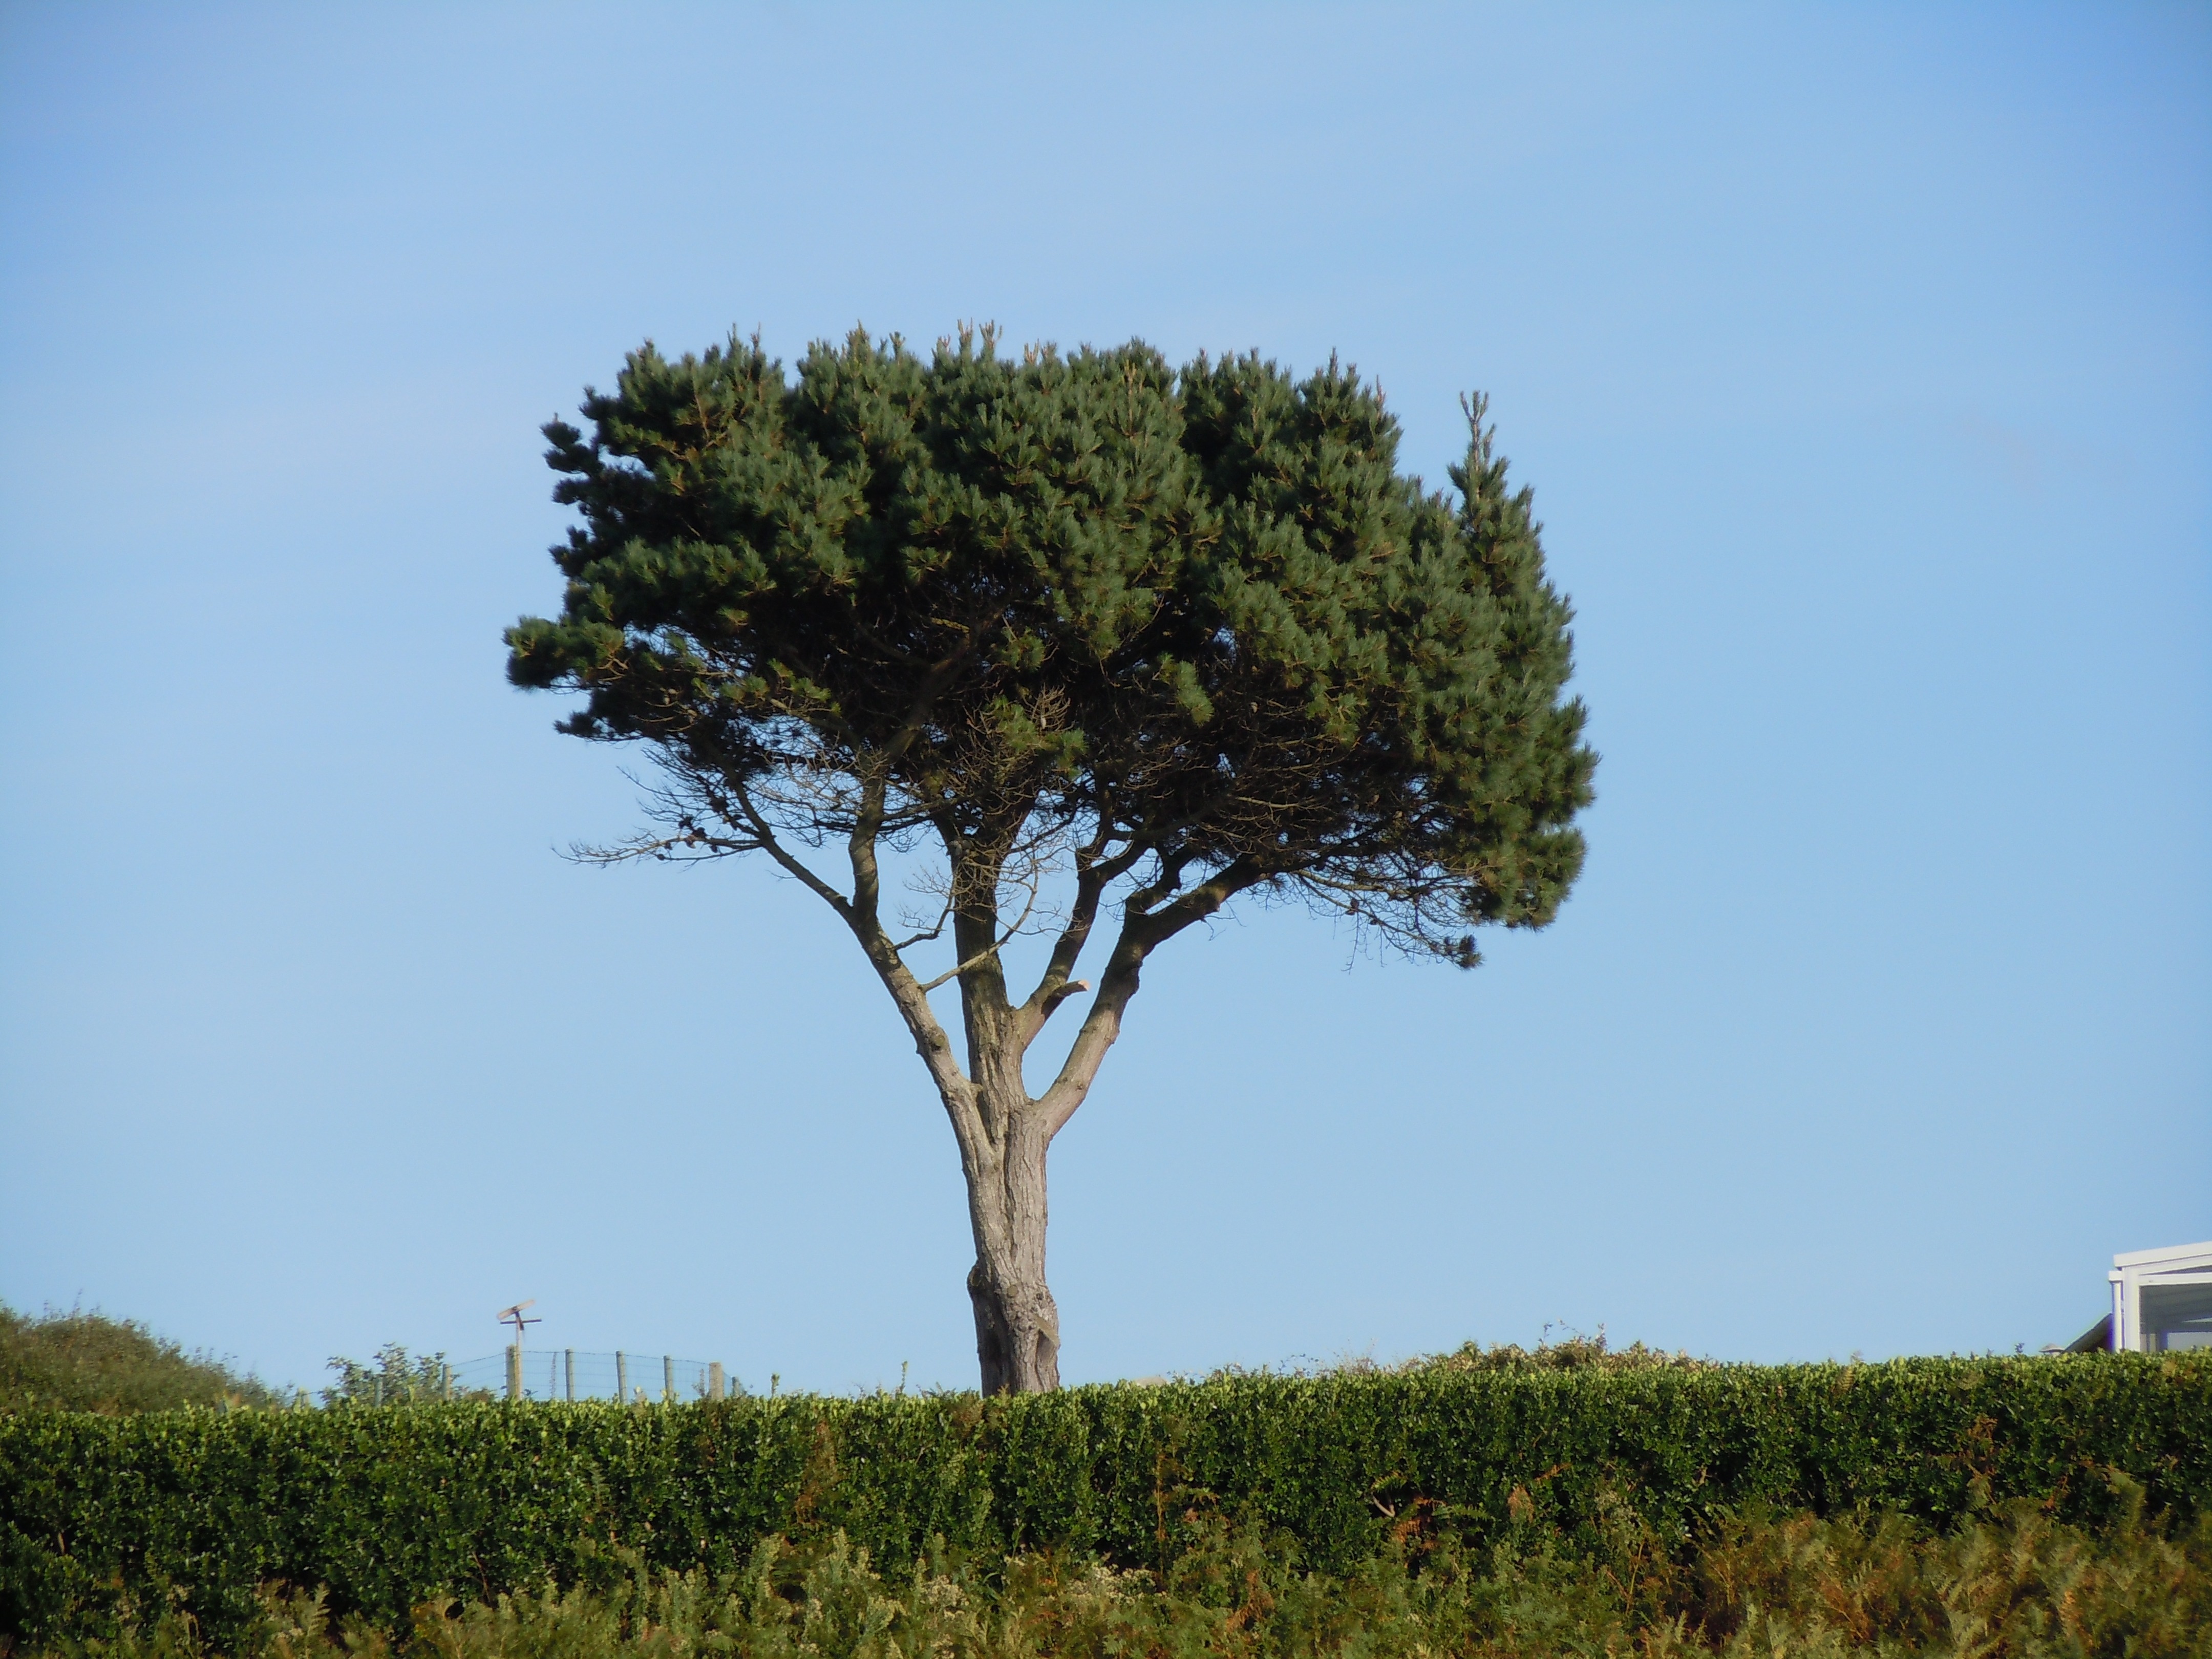
tree, nature, grass, plant, sky, field, hill, flower, wind, pine, soil, agriculture, flora, savanna, shrub, ecosystem, rural area, flowering plant, biome, woody plant, land plant, arecales